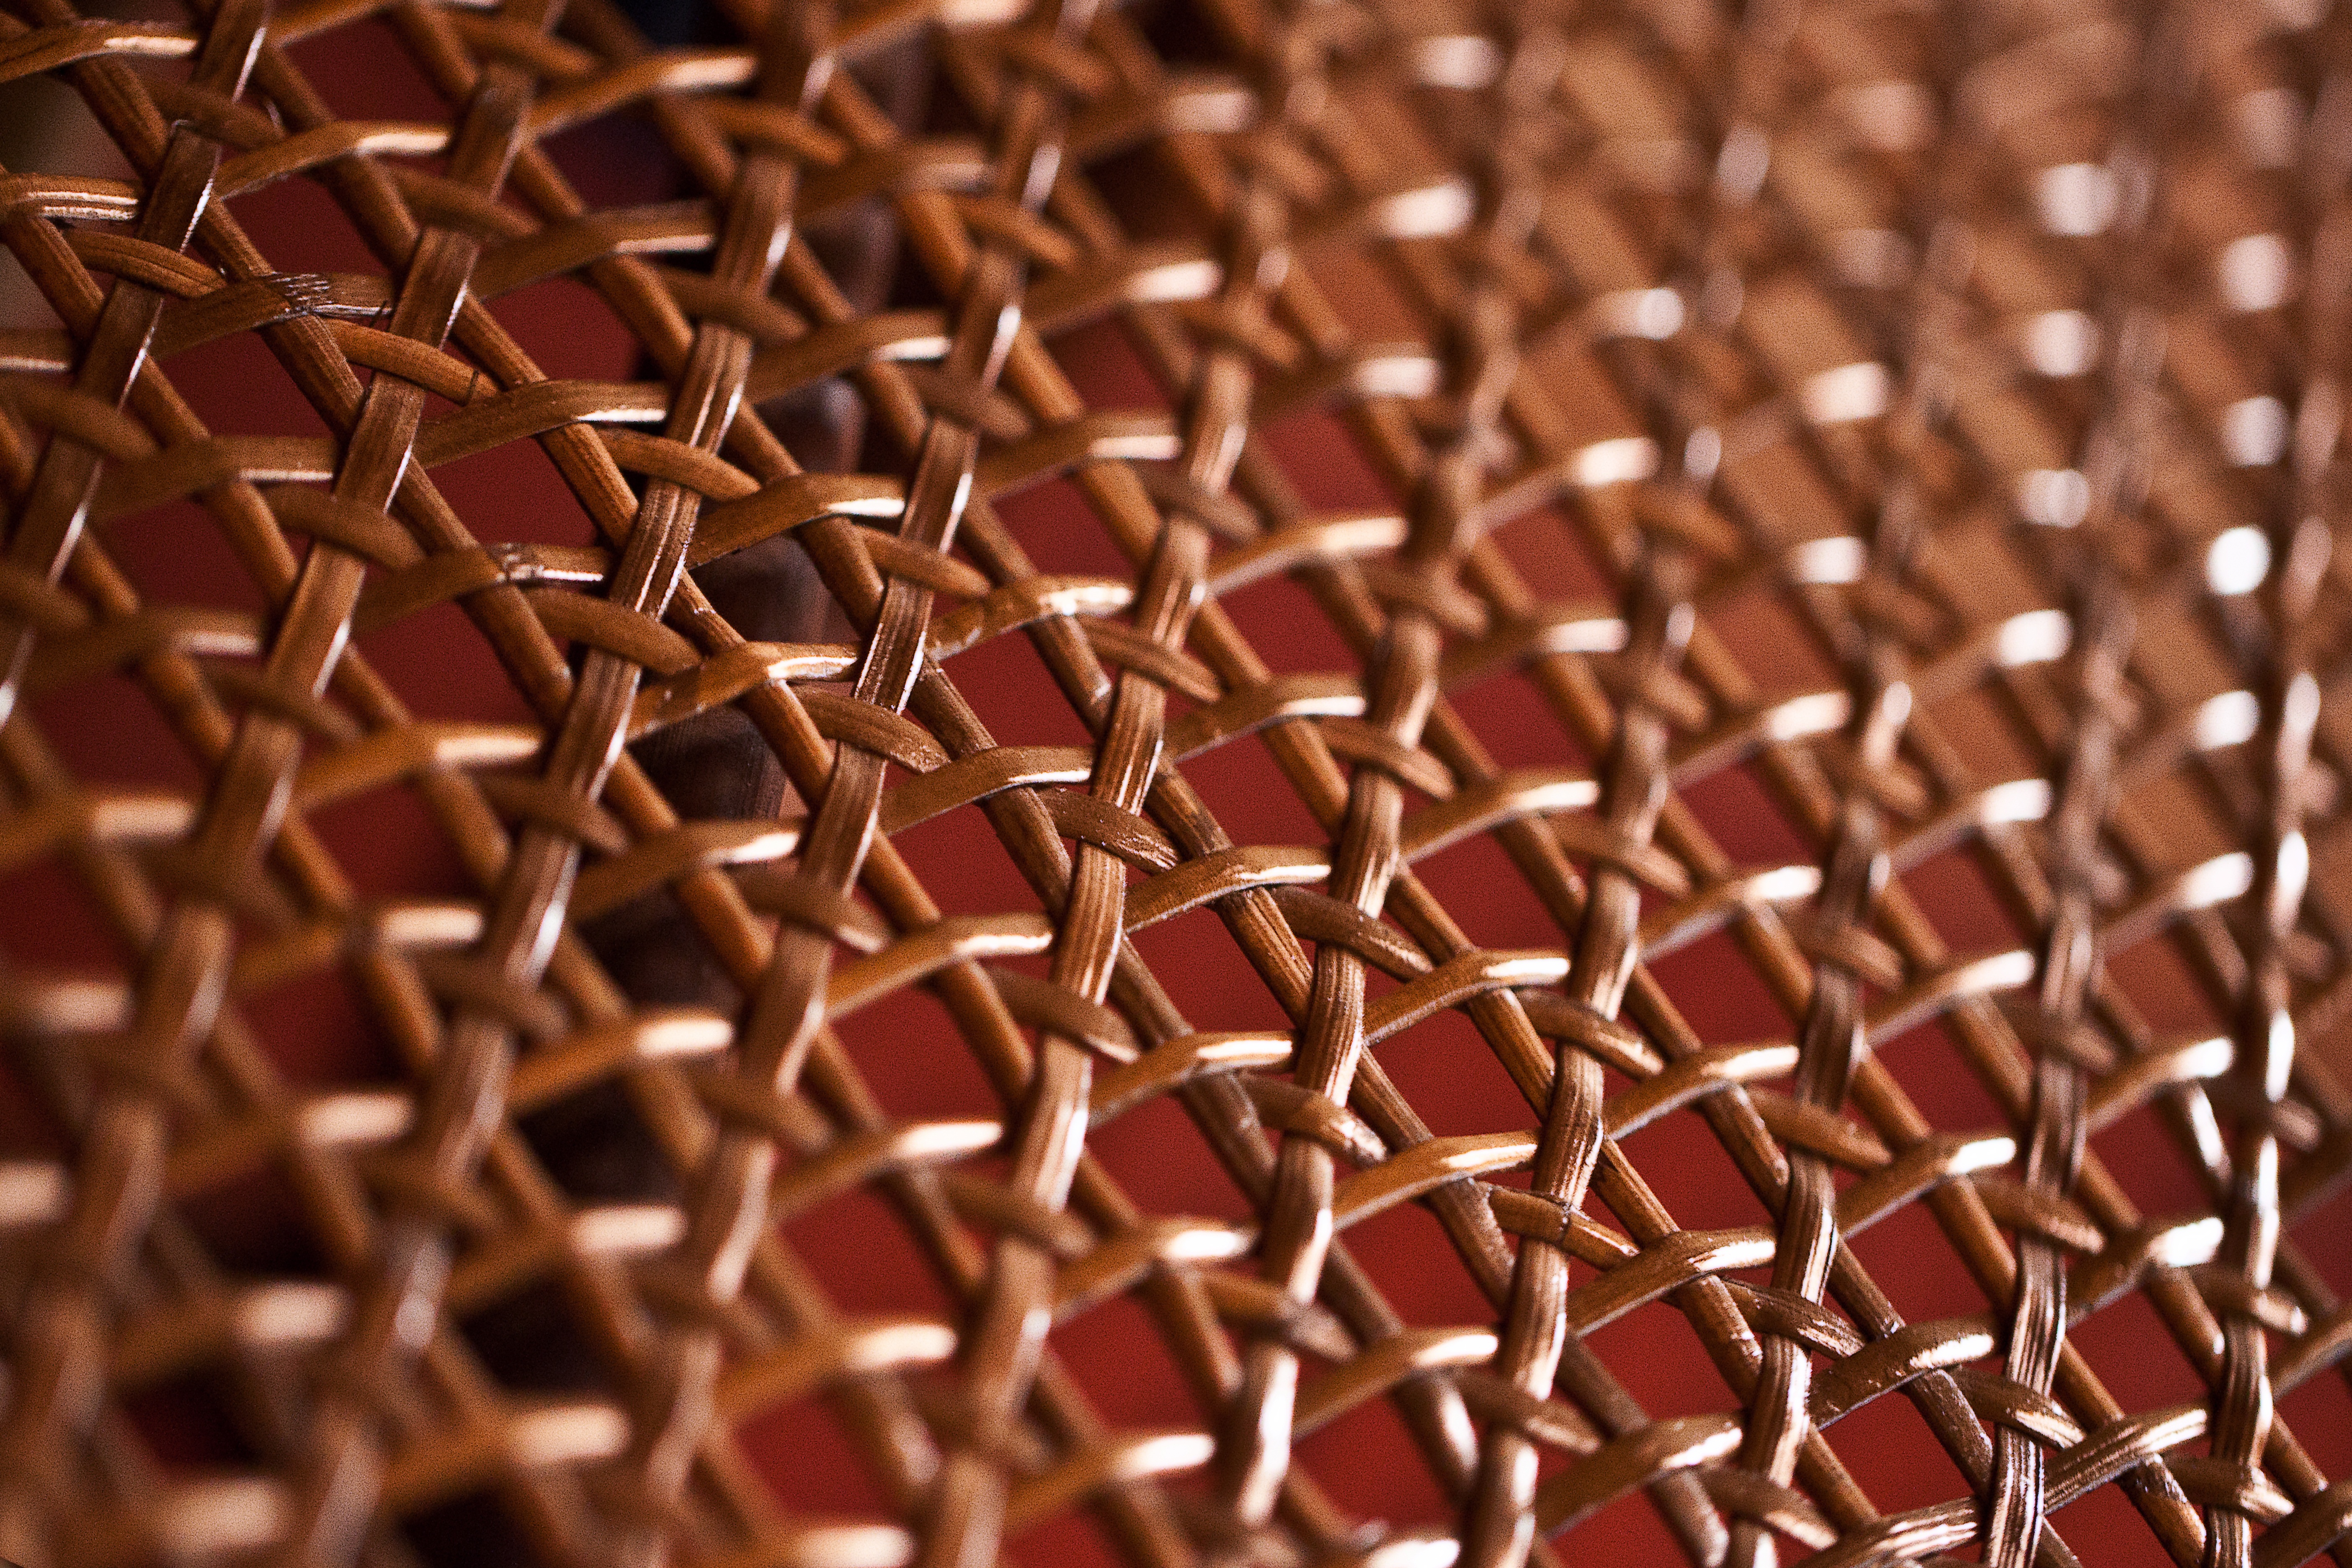
work, wood, photography, texture, number, pattern, line, model, metal, brown, material, circle, braid, wicker, close up, art, design, copper, symmetry, mesh, regularity, shape, handicraft, sharpness, element, the background, macro photography, truss, the art of, flooring, folk art, handiwork, piece of furniture, wicker product, wicker braid, wicker grid, repeatability